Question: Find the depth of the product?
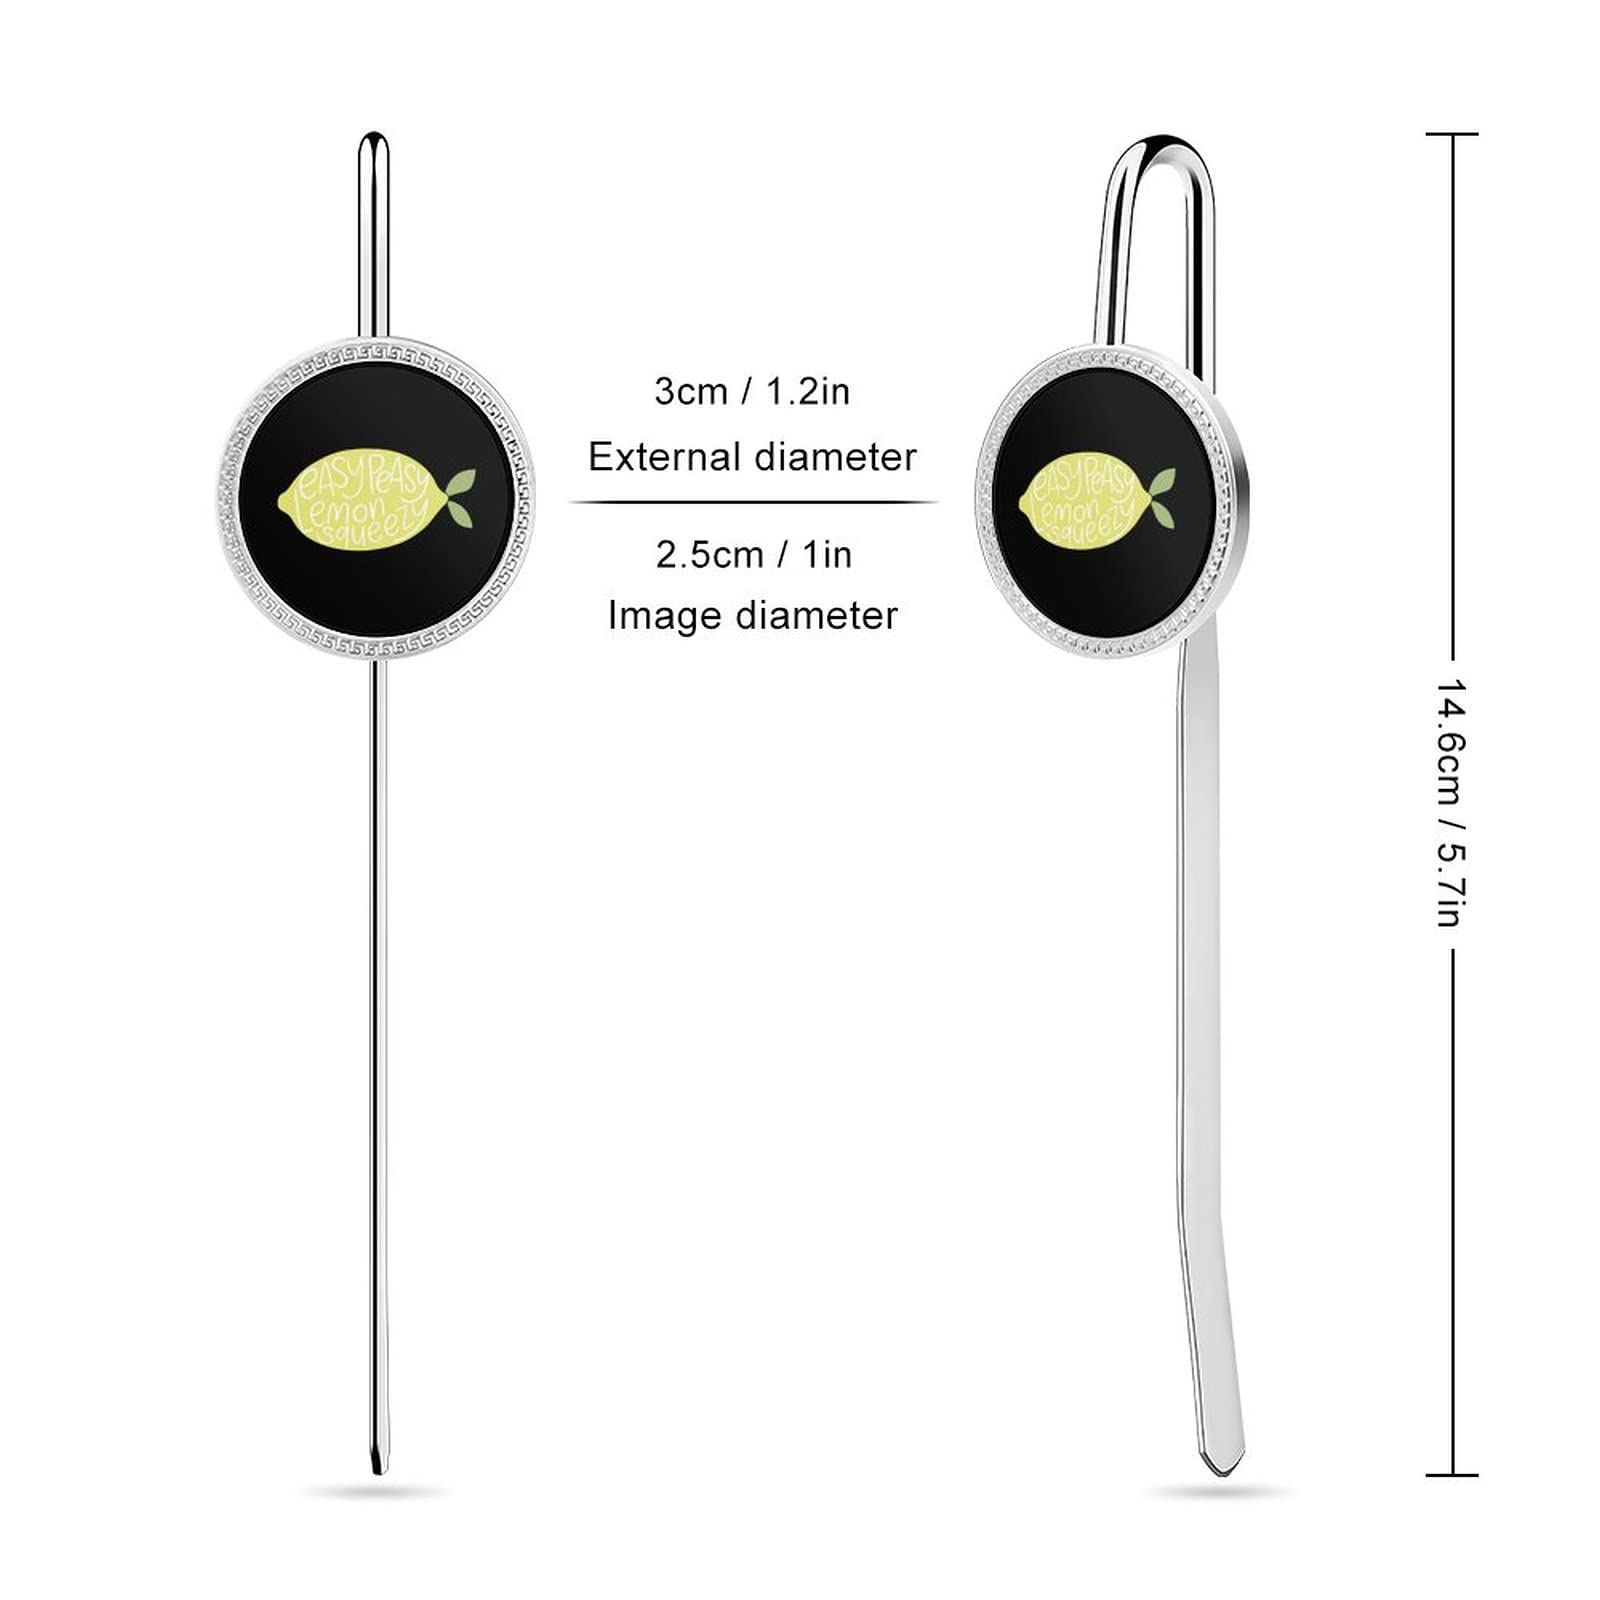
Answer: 14.6 centimetre